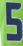
Number: 5